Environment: real
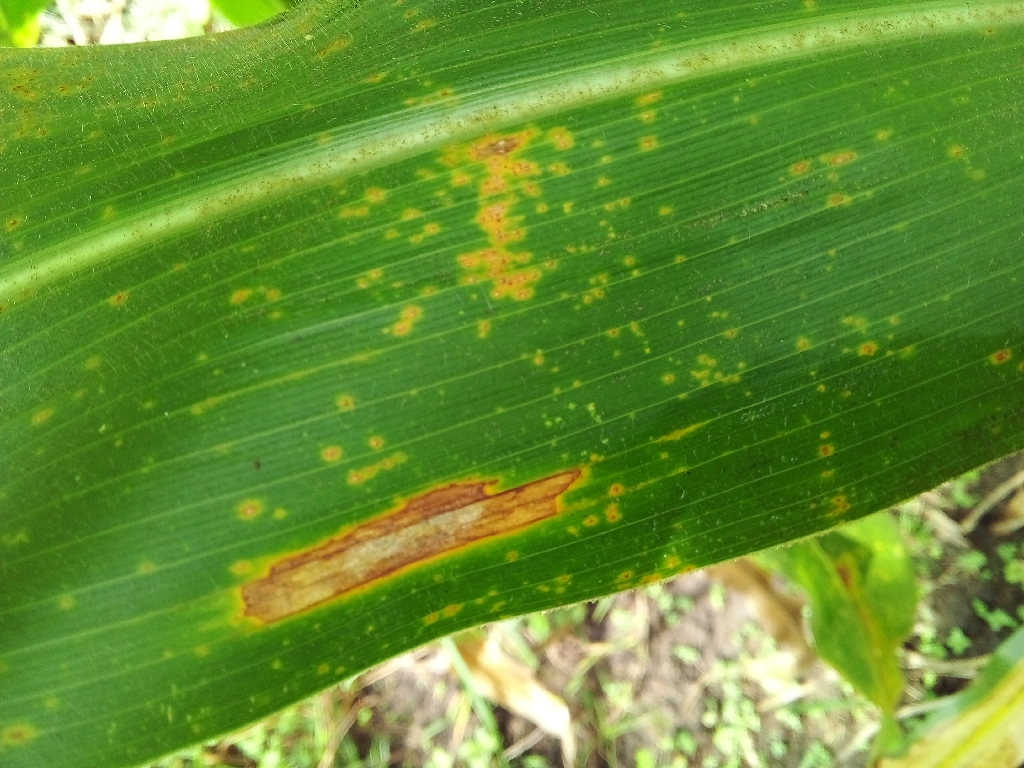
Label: northern_corn_leaf_blight